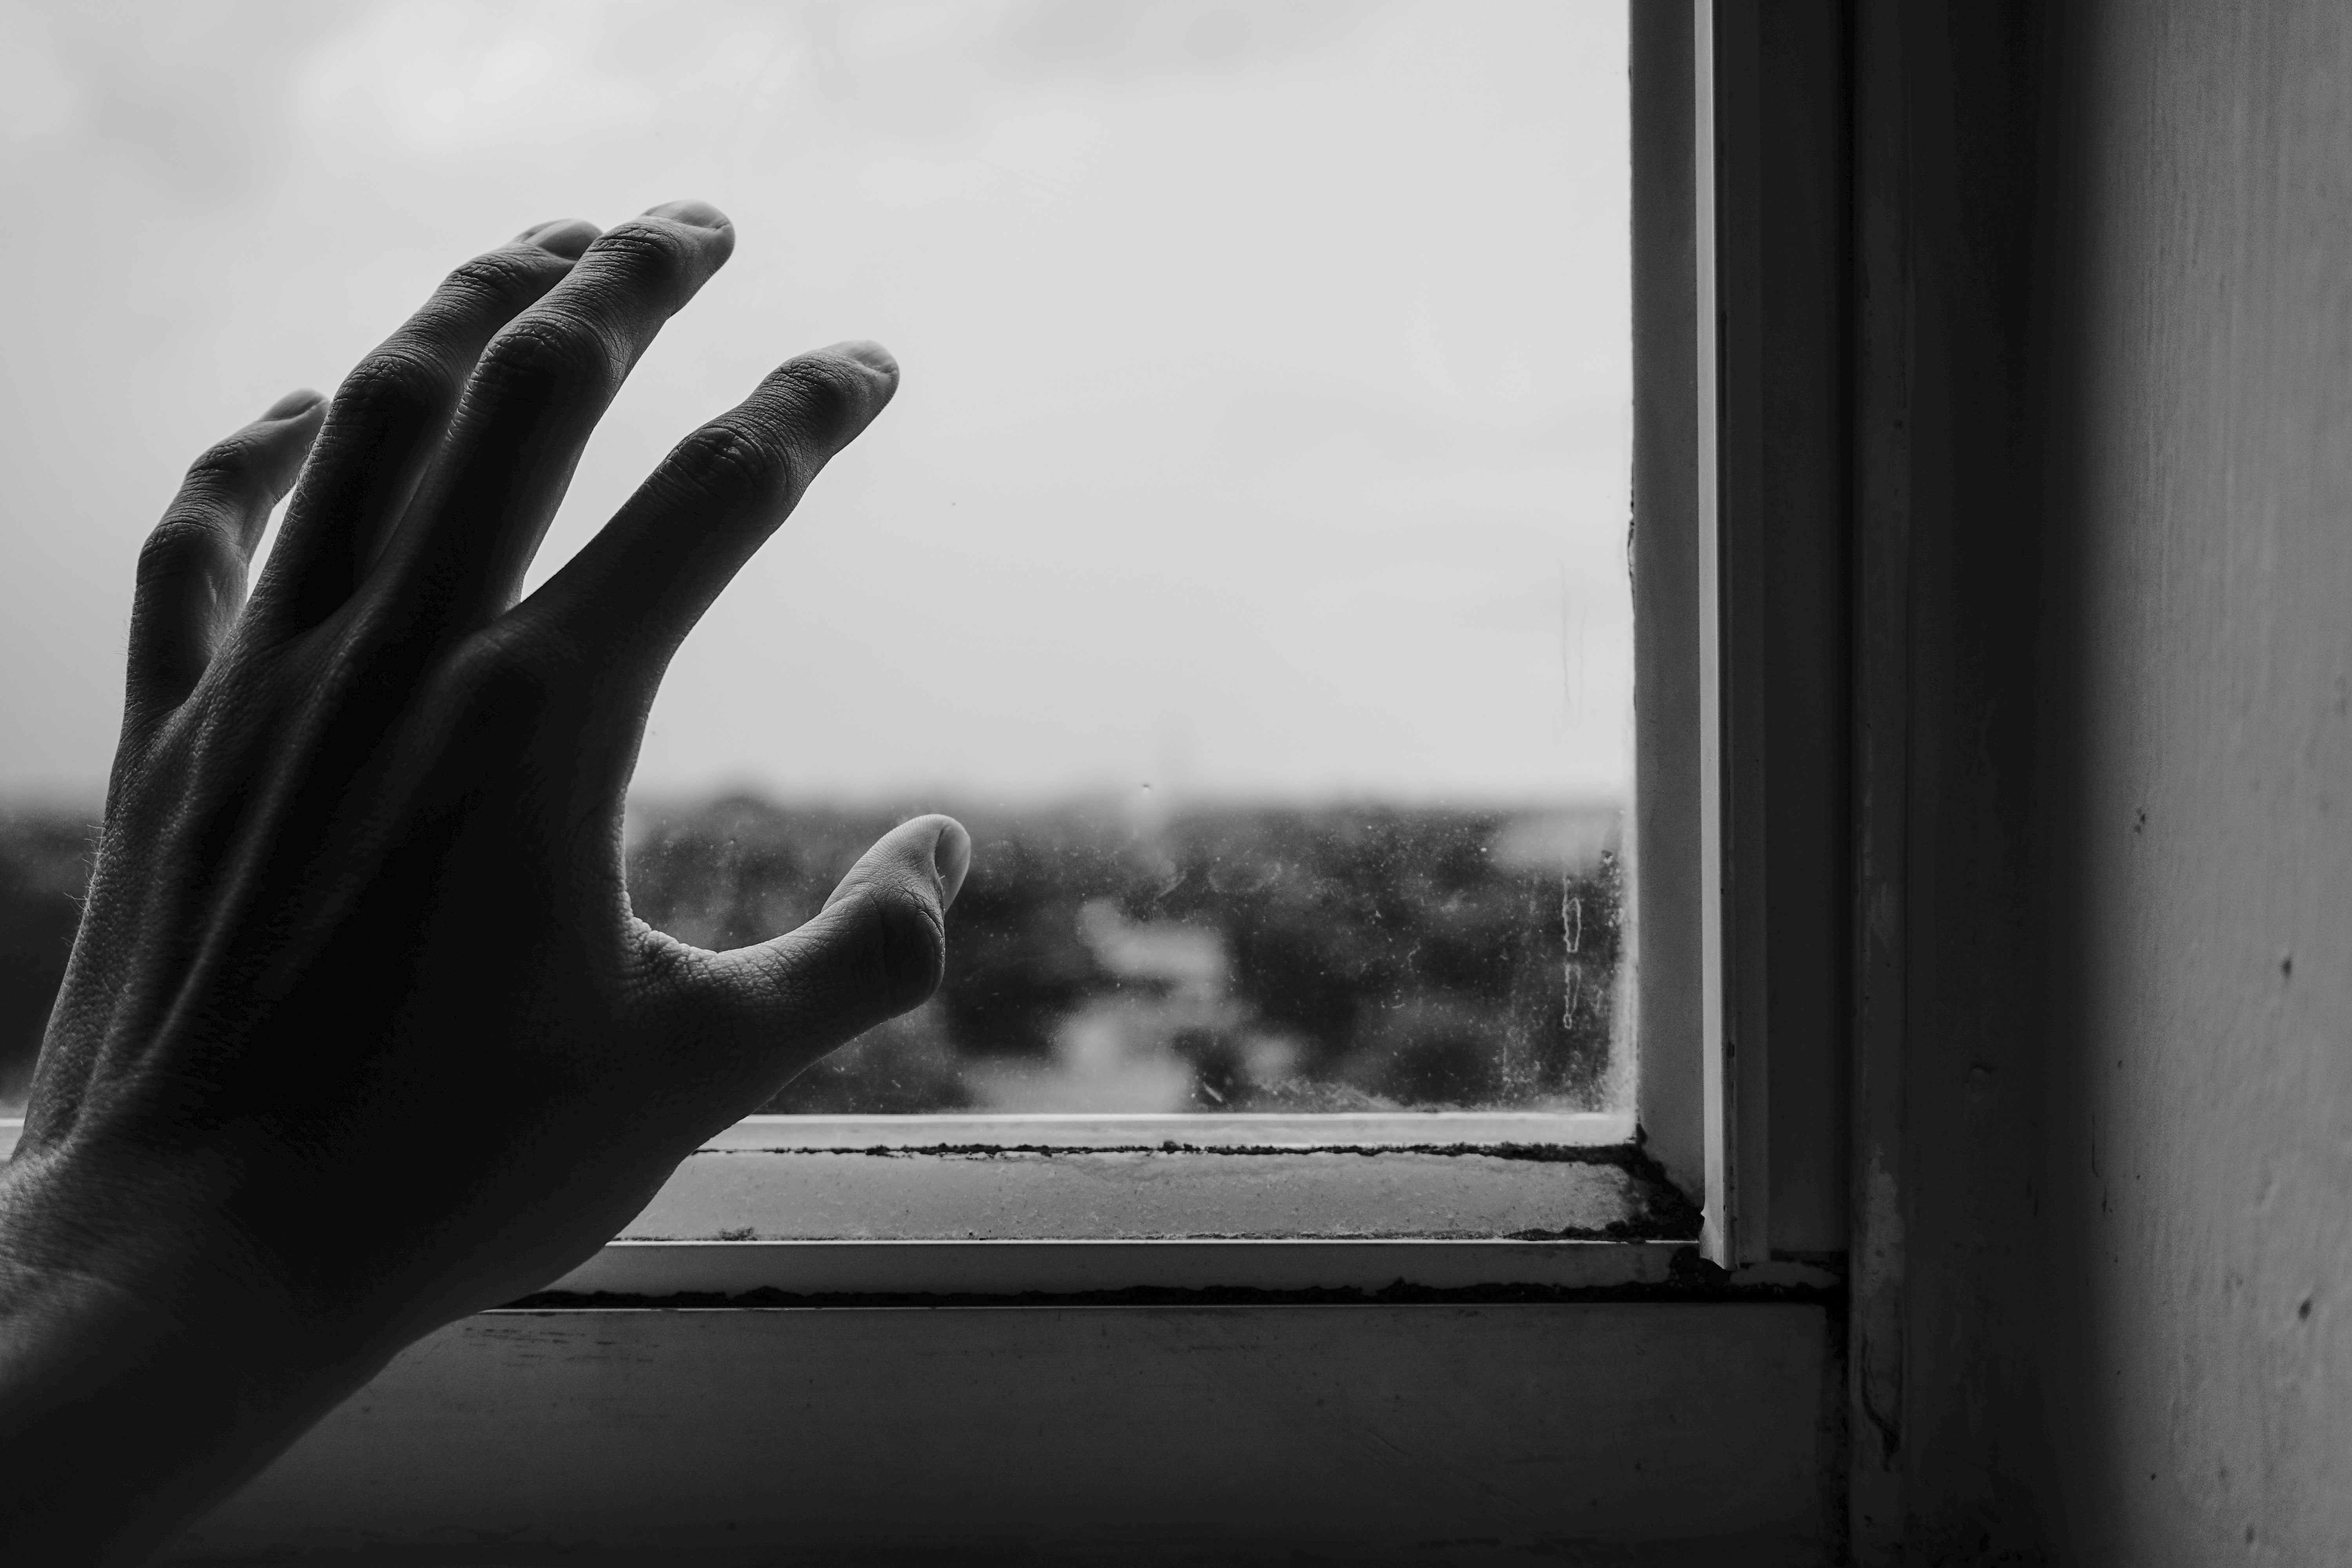
black, white, black and white, hand, monochrome, finger, arm, monochrome photography, sky, window, photography, human, leg, room, gesture, stock photography, style, Tints and shades